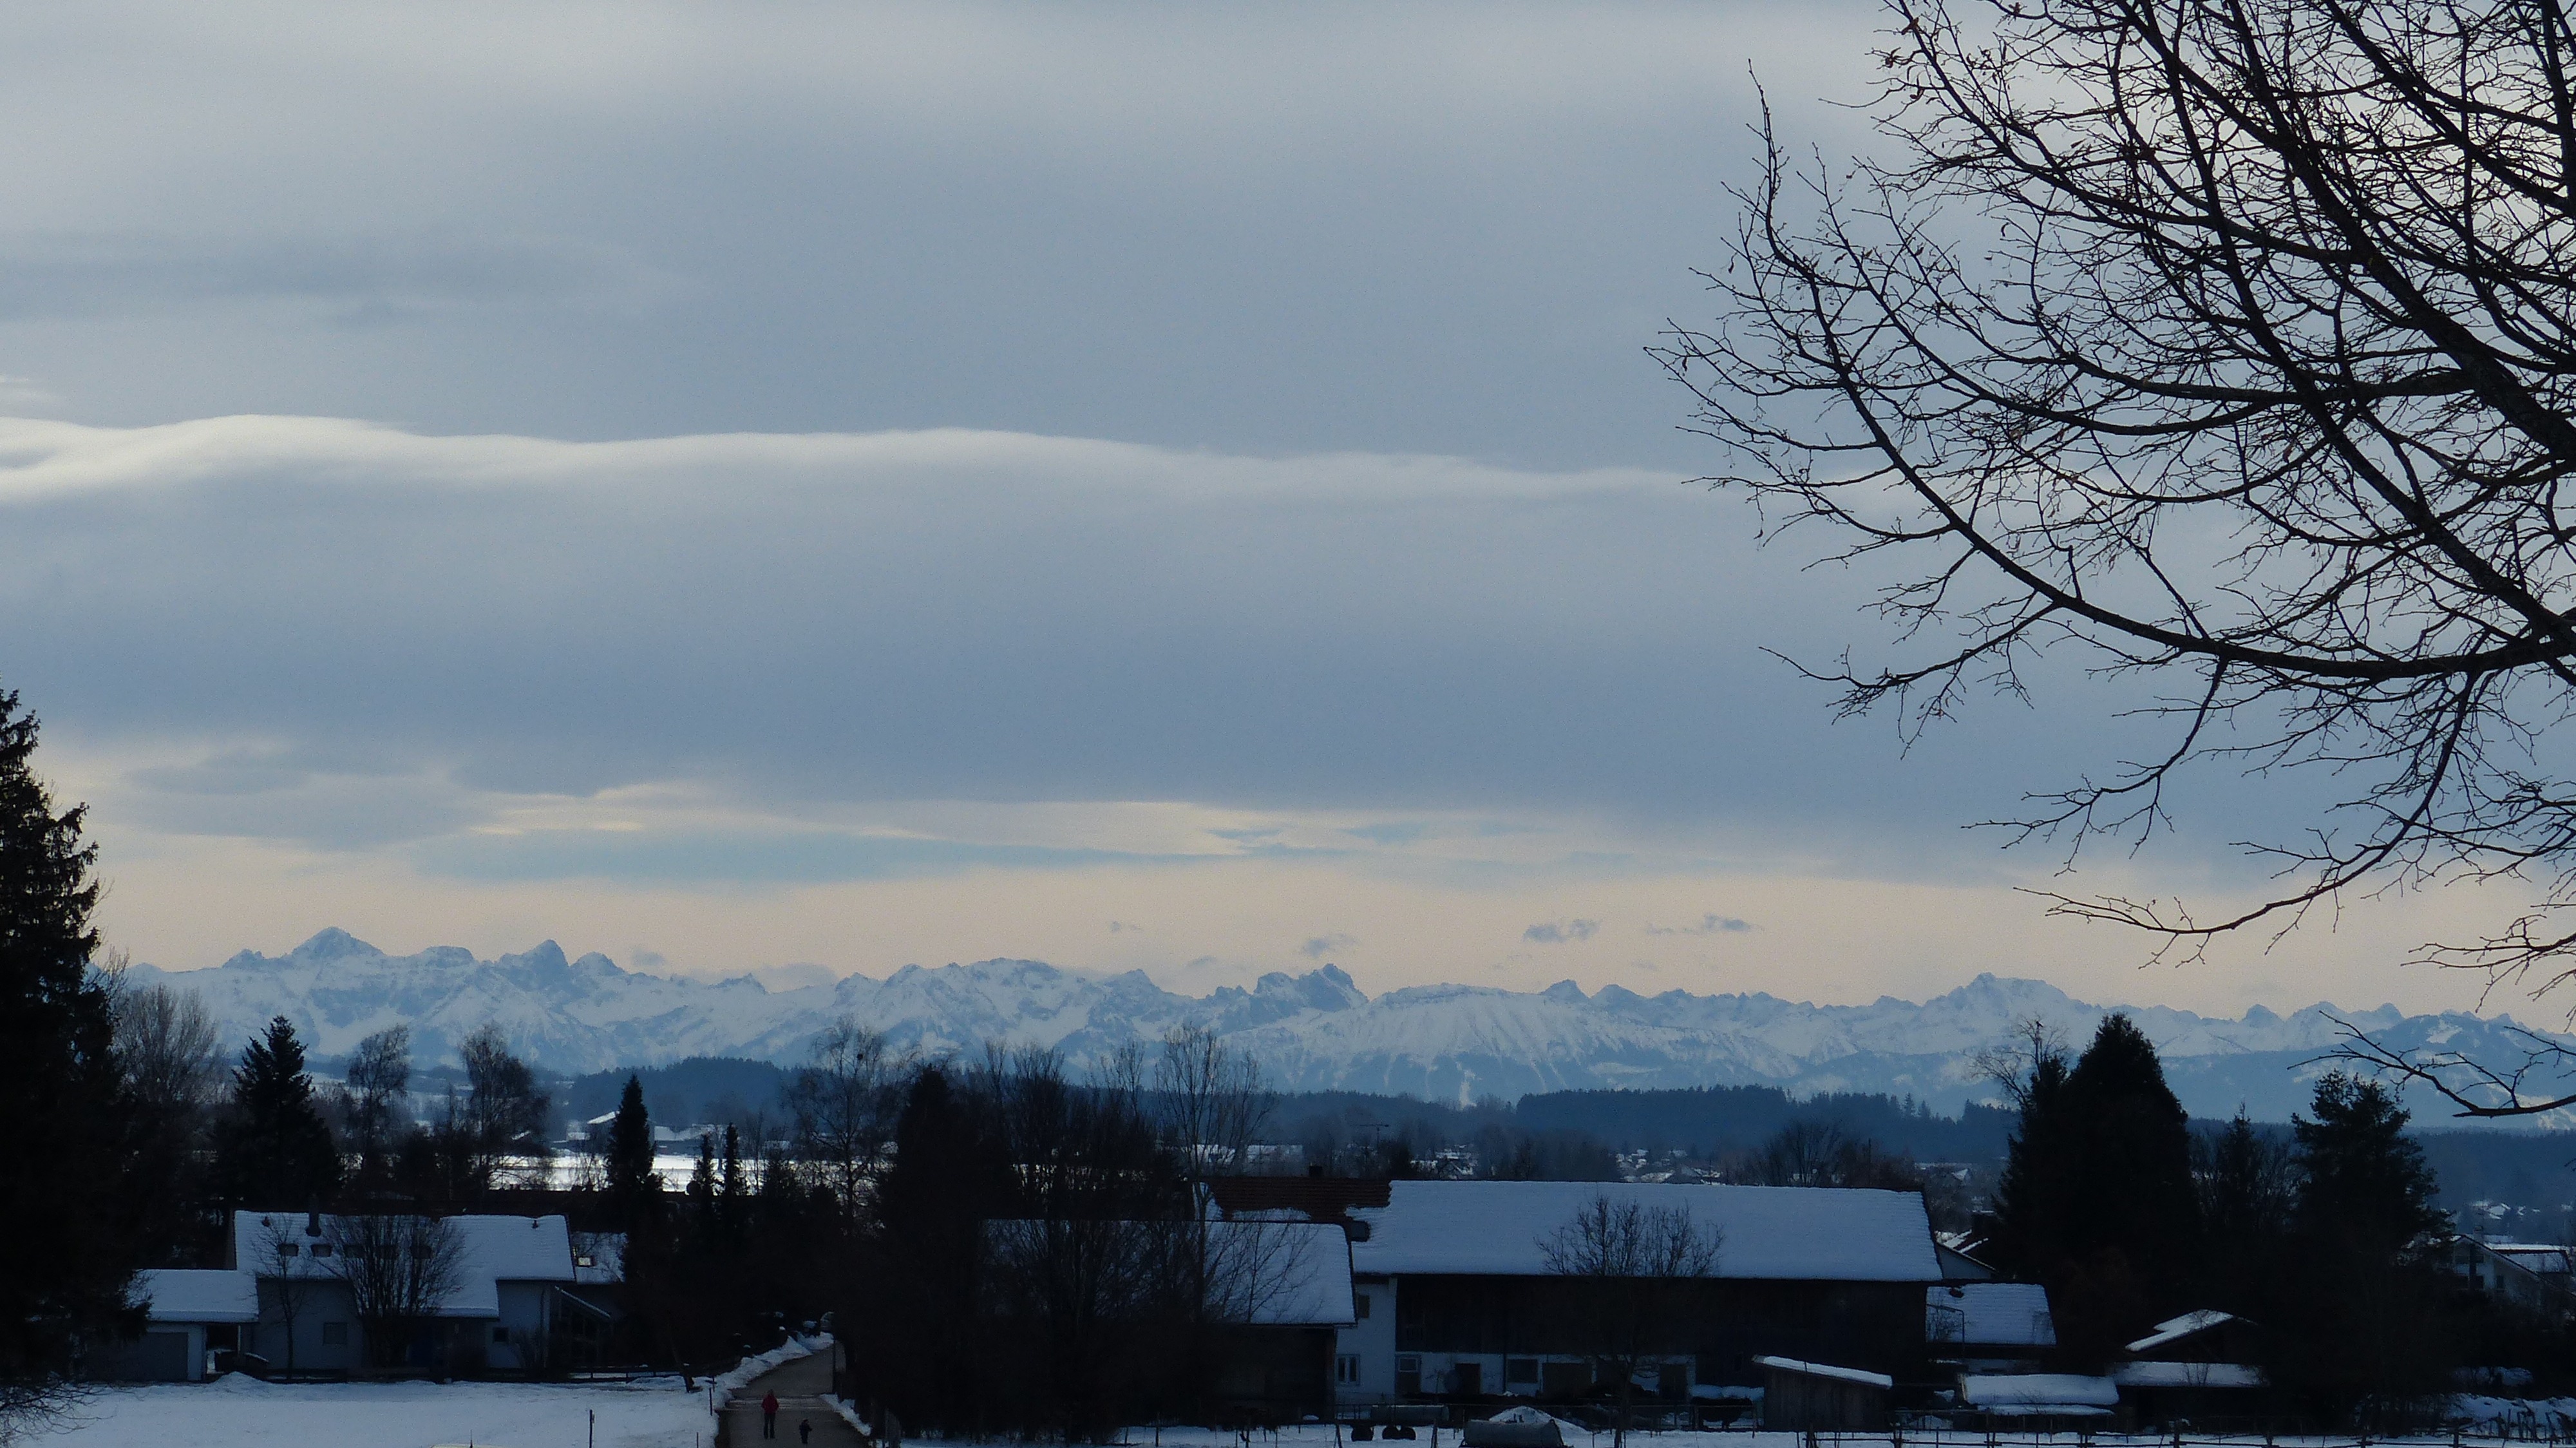
tree, mountain, snow, winter, cloud, sky, sunlight, morning, frost, dawn, panorama, dusk, evening, weather, season, freezing, gimpel, hair dryer, red fl h, atmospheric phenomenon, aggenstein, allgau, breitenberg